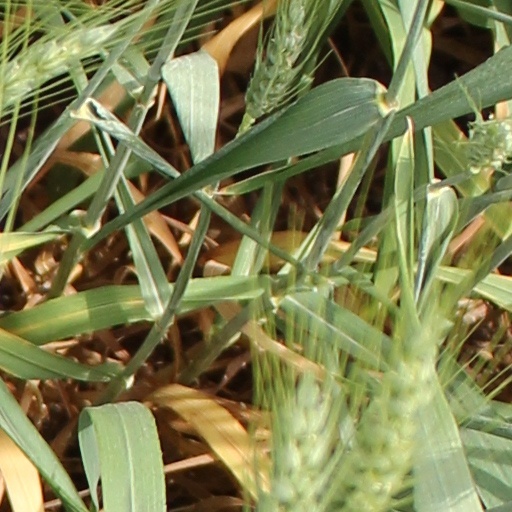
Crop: wheat